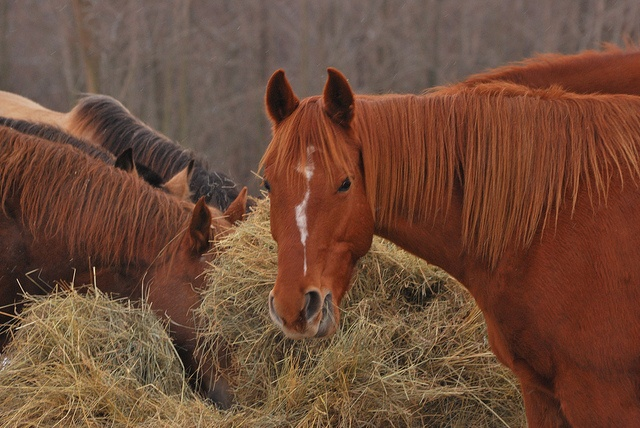
A group of beautiful brown horses enjoy the taste of a pile of hay.
A herd of horses grazing on bales of hay.
Several horses eating some hay together during the day.
Several brown horses standing around together eating straw.
A group of horses eating a mound of hay.